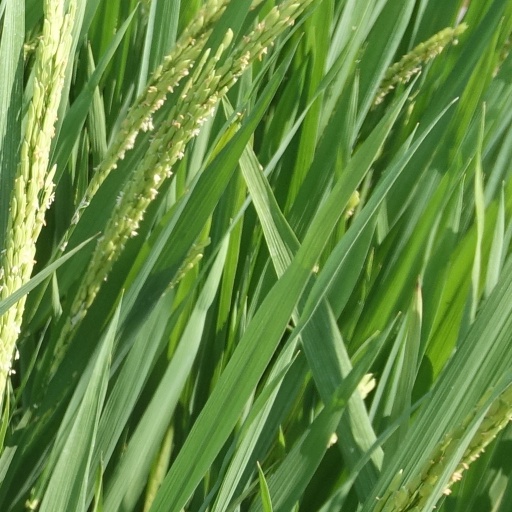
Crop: rice